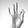
ASL letter: F